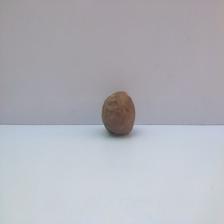
Size: Spoiled